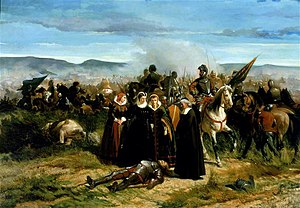
Palazzo Pitti / Andre gallerier / Galleriet for moderne kunst
Marie Stuart ved Crookstone, af Giovanni Fattori, i Galleriet for Moderne Kunst på Palazzo Pitti.
Palazzo Pitti er et stort renæssancepalace i Firenze, Italien. Det er beliggende på den sydlige side af floden Arno, nær Ponte Vecchio. Kernen i det nuværende palads daterer sig til 1458, og var oprindeligt bolig for den ambitiøse bankier Luca Pitti.